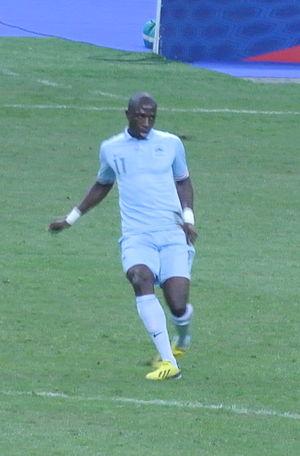
Sissoko en équipe de France, le 22 mars 2013
Moussa Sissoko, né le 16 août 1989 au Blanc-Mesnil, en Seine-Saint-Denis, est un footballeur international français qui évolue au poste de milieu de terrain à Tottenham Hotspur.